Sundberg Block

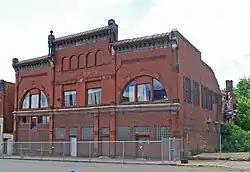

The Sundberg Block was a commercial building located at 517–523 Iron Street in Negaunee, Michigan, United States. It was listed on the National Register of Historic Places in 2011. It was later demolished in November 2016 and removed from the NRHP in 2020.